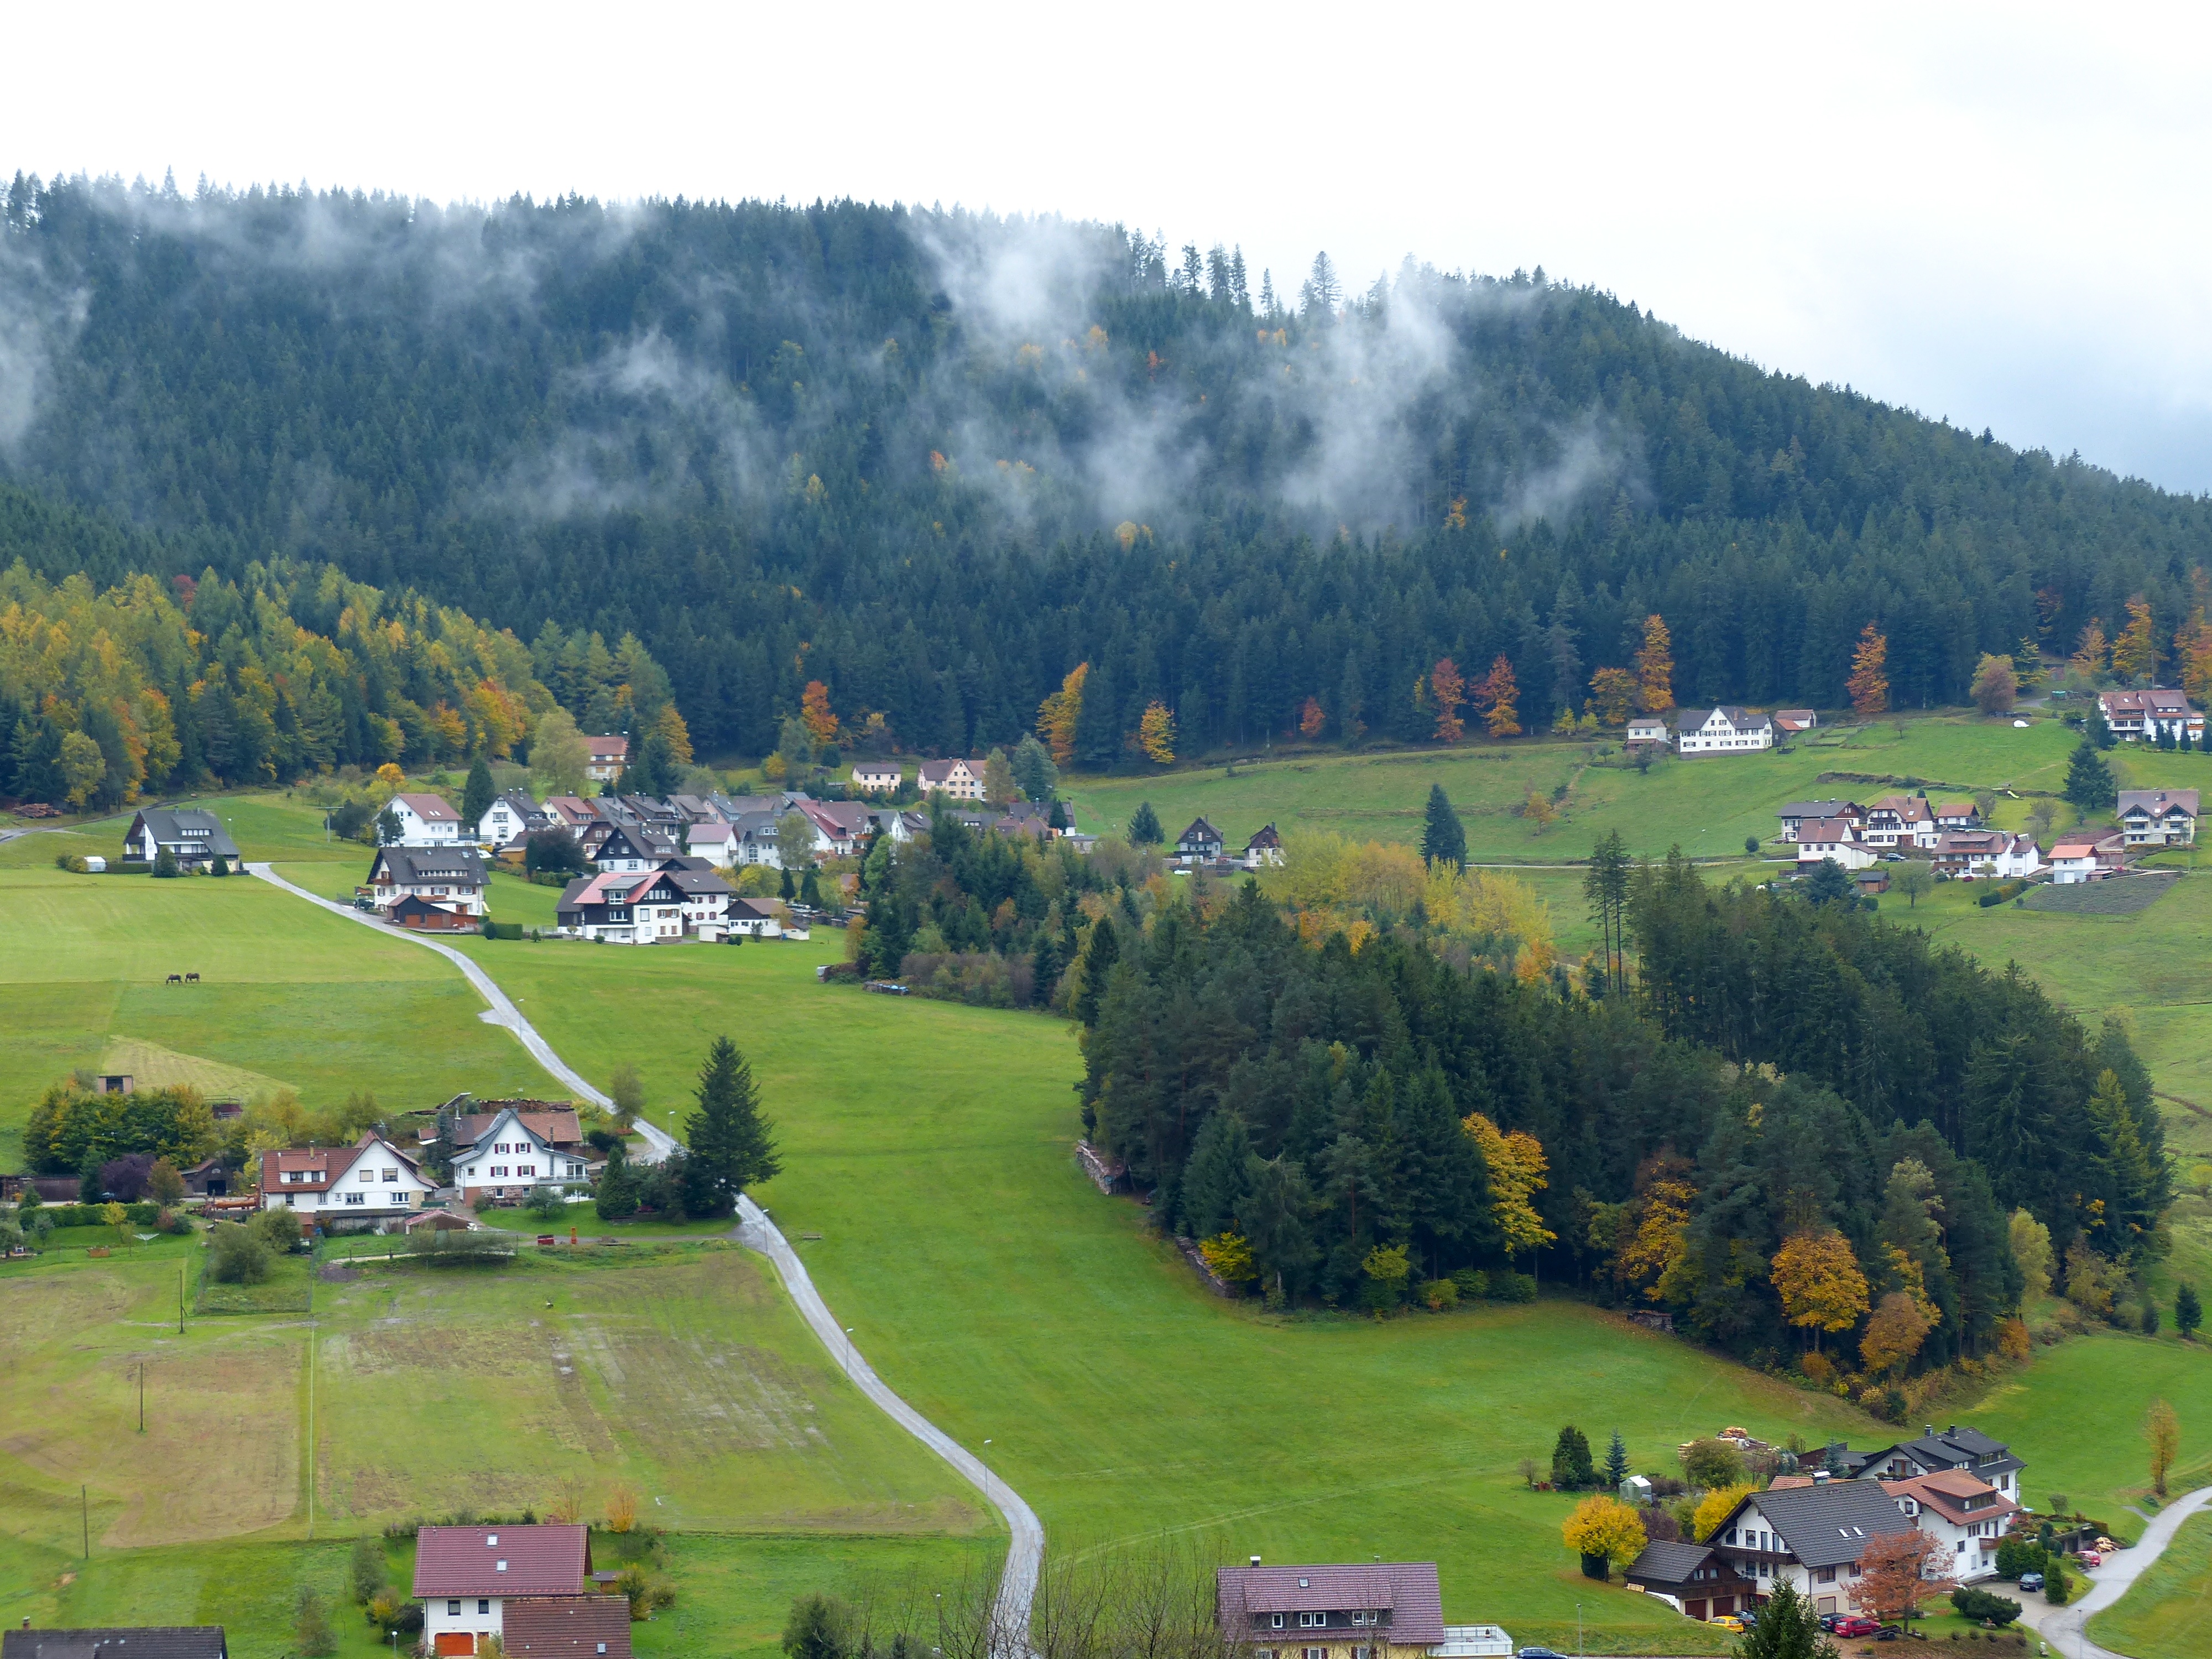
landscape, forest, mountain, hiking, field, farm, meadow, fall, hill, lake, valley, mountain range, travel, village, foliage, europe, pasture, autumn, black, plain, trees, leaves, hotel, alps, plateau, germany, schwarzwald, baiersbronn, mitteltal, bareiss, rural area, bird's eye view, aerial photography, geographical feature, mountainous landforms, sport venue